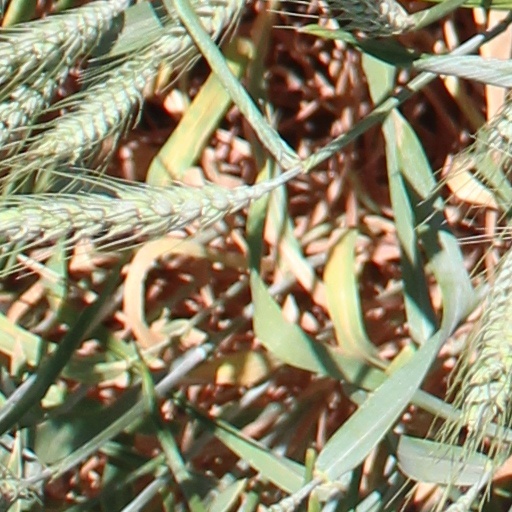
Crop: wheat